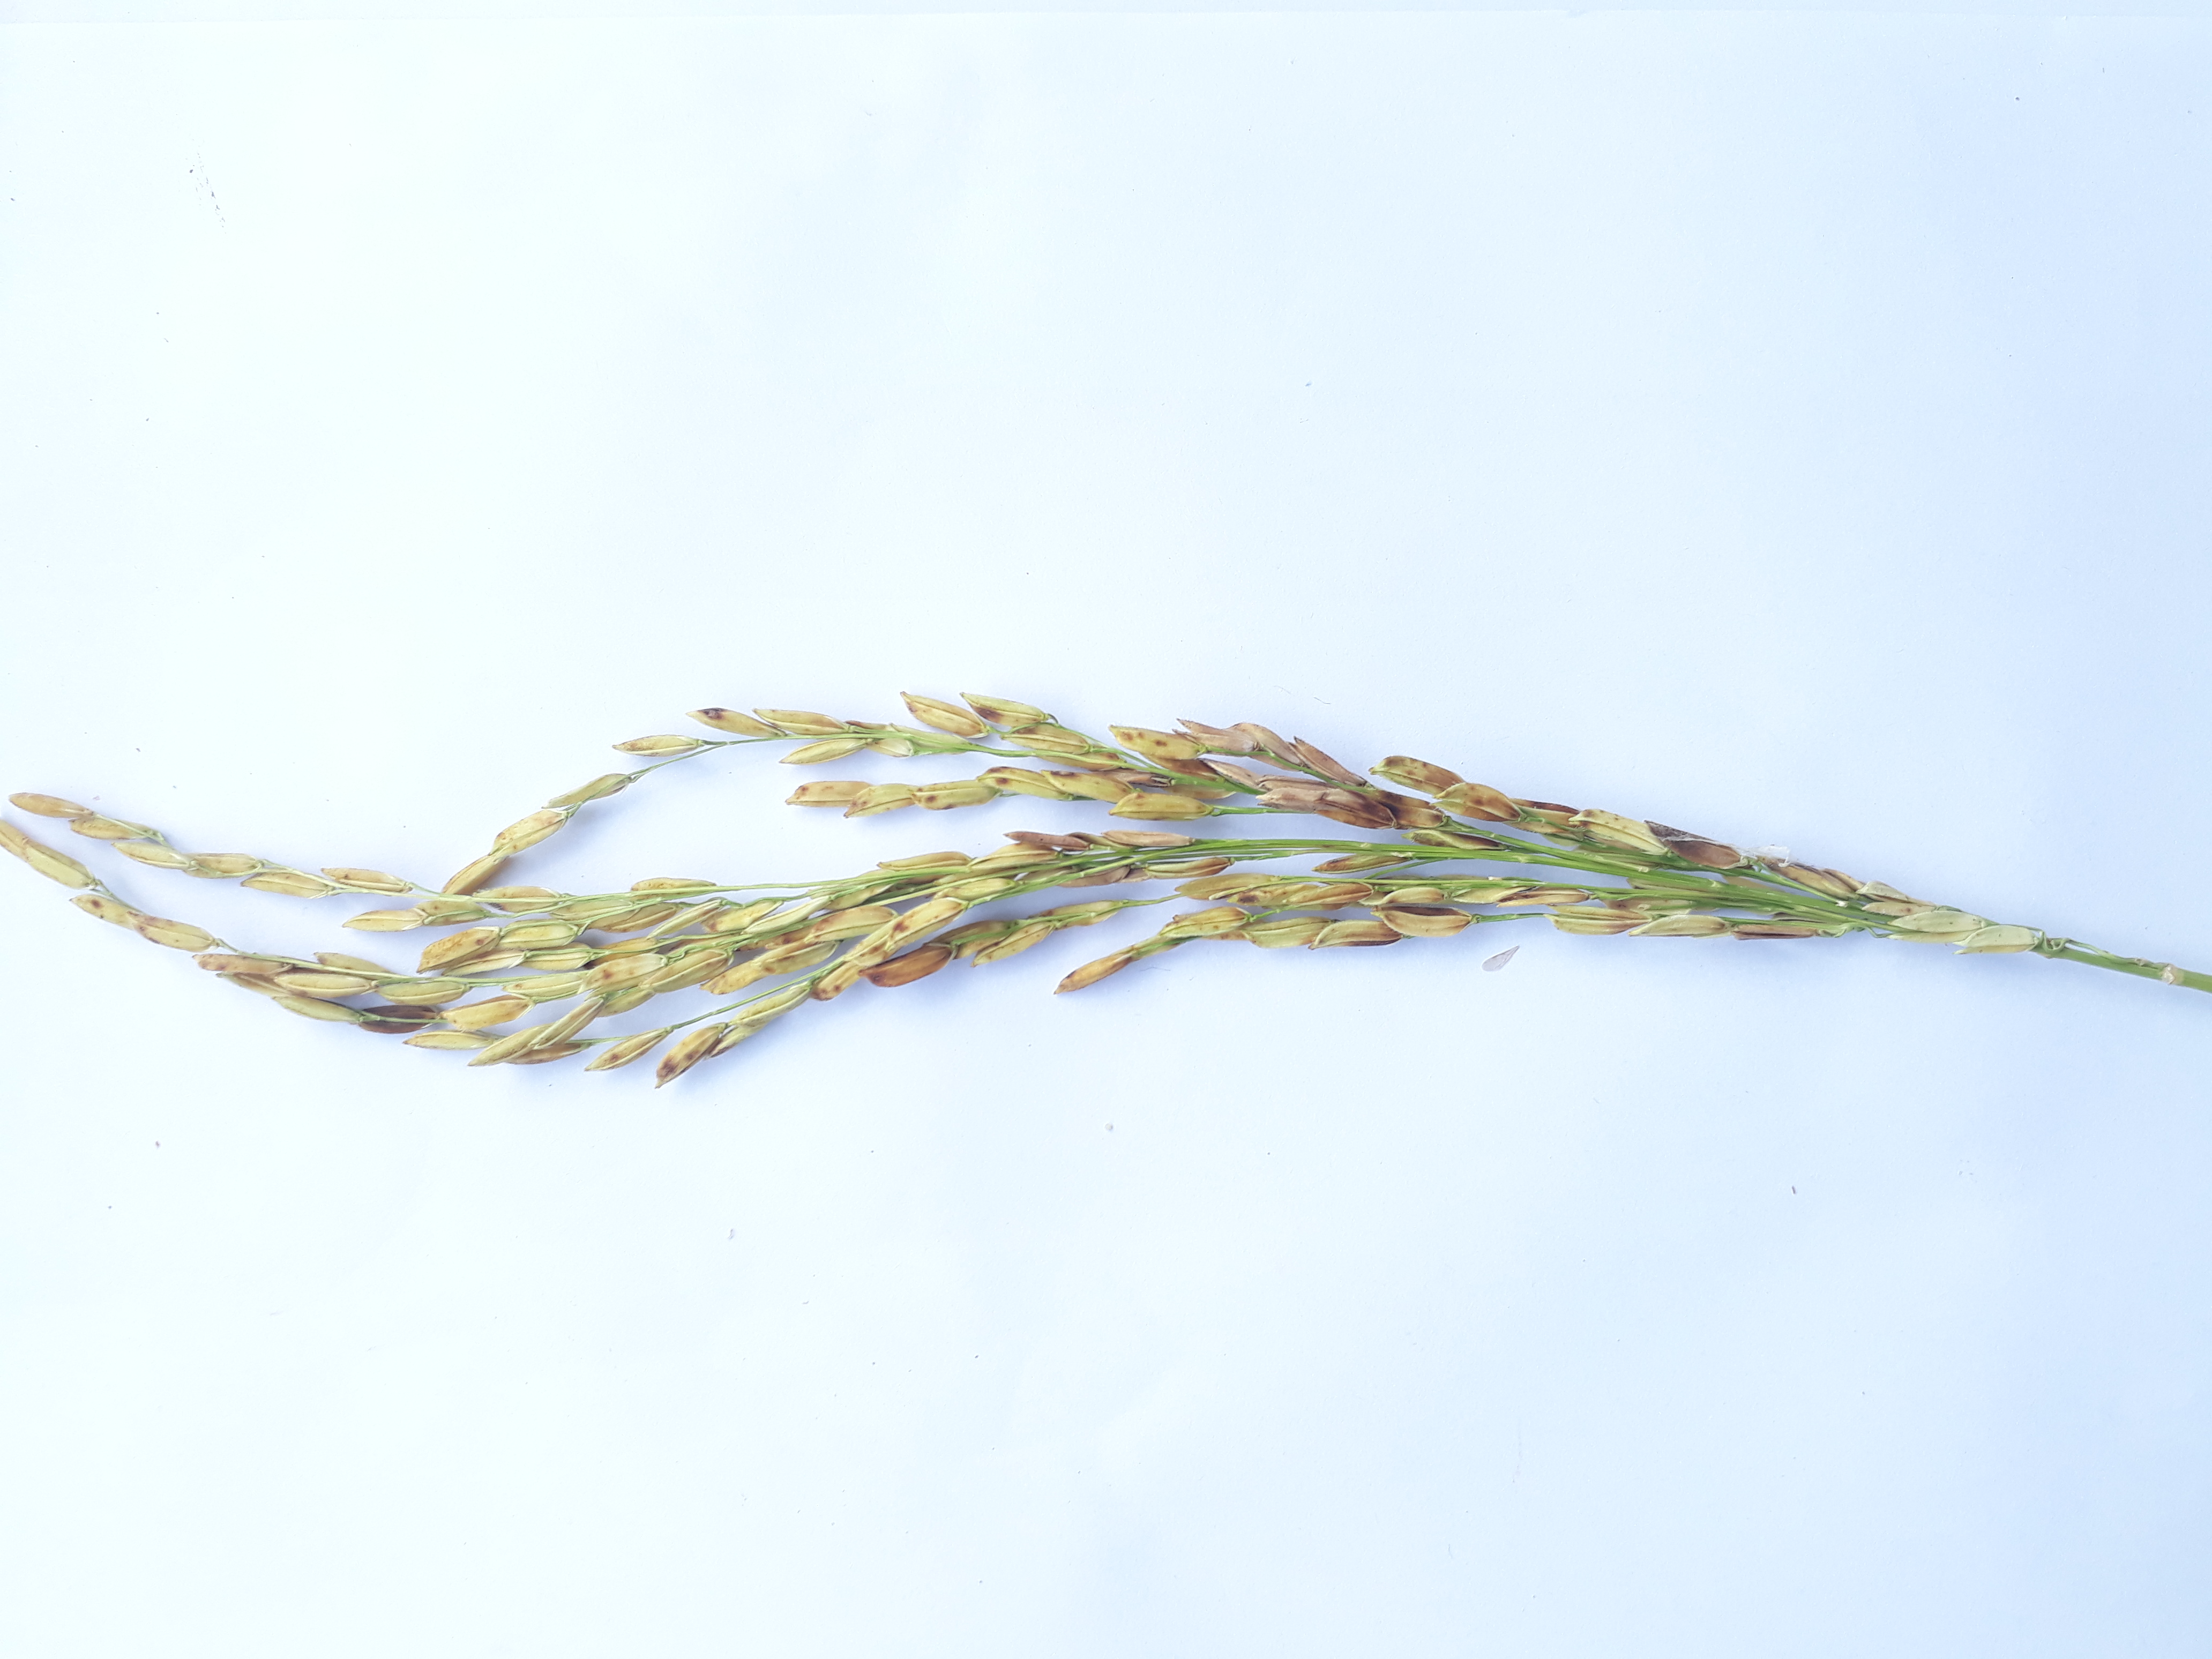
Label: Very Damage